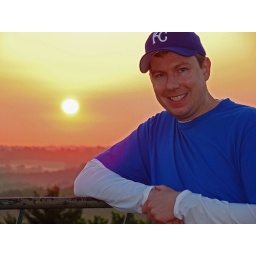
Yours truly standing at the top of the observation tower at Shawnee Mission Park, at around sunrise. Friday morning 28 May 2010.